Nepenthes rajah

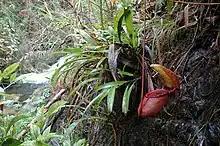
"N. rajah" growing near a small waterfall

"N. rajah" is a montane species or "highlander", growing at altitudes ranging from 1500 to 2650 m. As such, it requires warm days, with temperatures ranging (ideally) from approximately 25 to 30 °C, and cool nights, with temperatures of about 10 to 15 °C. It needs a fairly humid environment to grow well. Values in the region of 75% R.H. have been recommended. In its natural habitat, "N. rajah" grows in open areas, exposed to direct sunlight. In the tropics, growers can utilise natural sunlight as a source of illumination. In temperate zones, a photoperiod of 12 hours, comparable to that of the tropics, is recommended. The plant produces an extensive root system, requiring a wide pot. The species can tolerate hard water though purified water is recommended by specialists. From trials carried out by a commercial nursery,micronutrient solutions appear to be beneficial. Actual fertilizers (containing NPK) were found to be damaging.